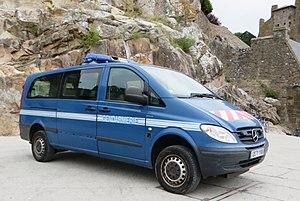
La Région de Gendarmerie de Basse-Normandie est une entité militaire responsable de l'ensemble des unités de la Gendarmerie départementale basée dans l'ancienne région administrative de Basse-Normandie.